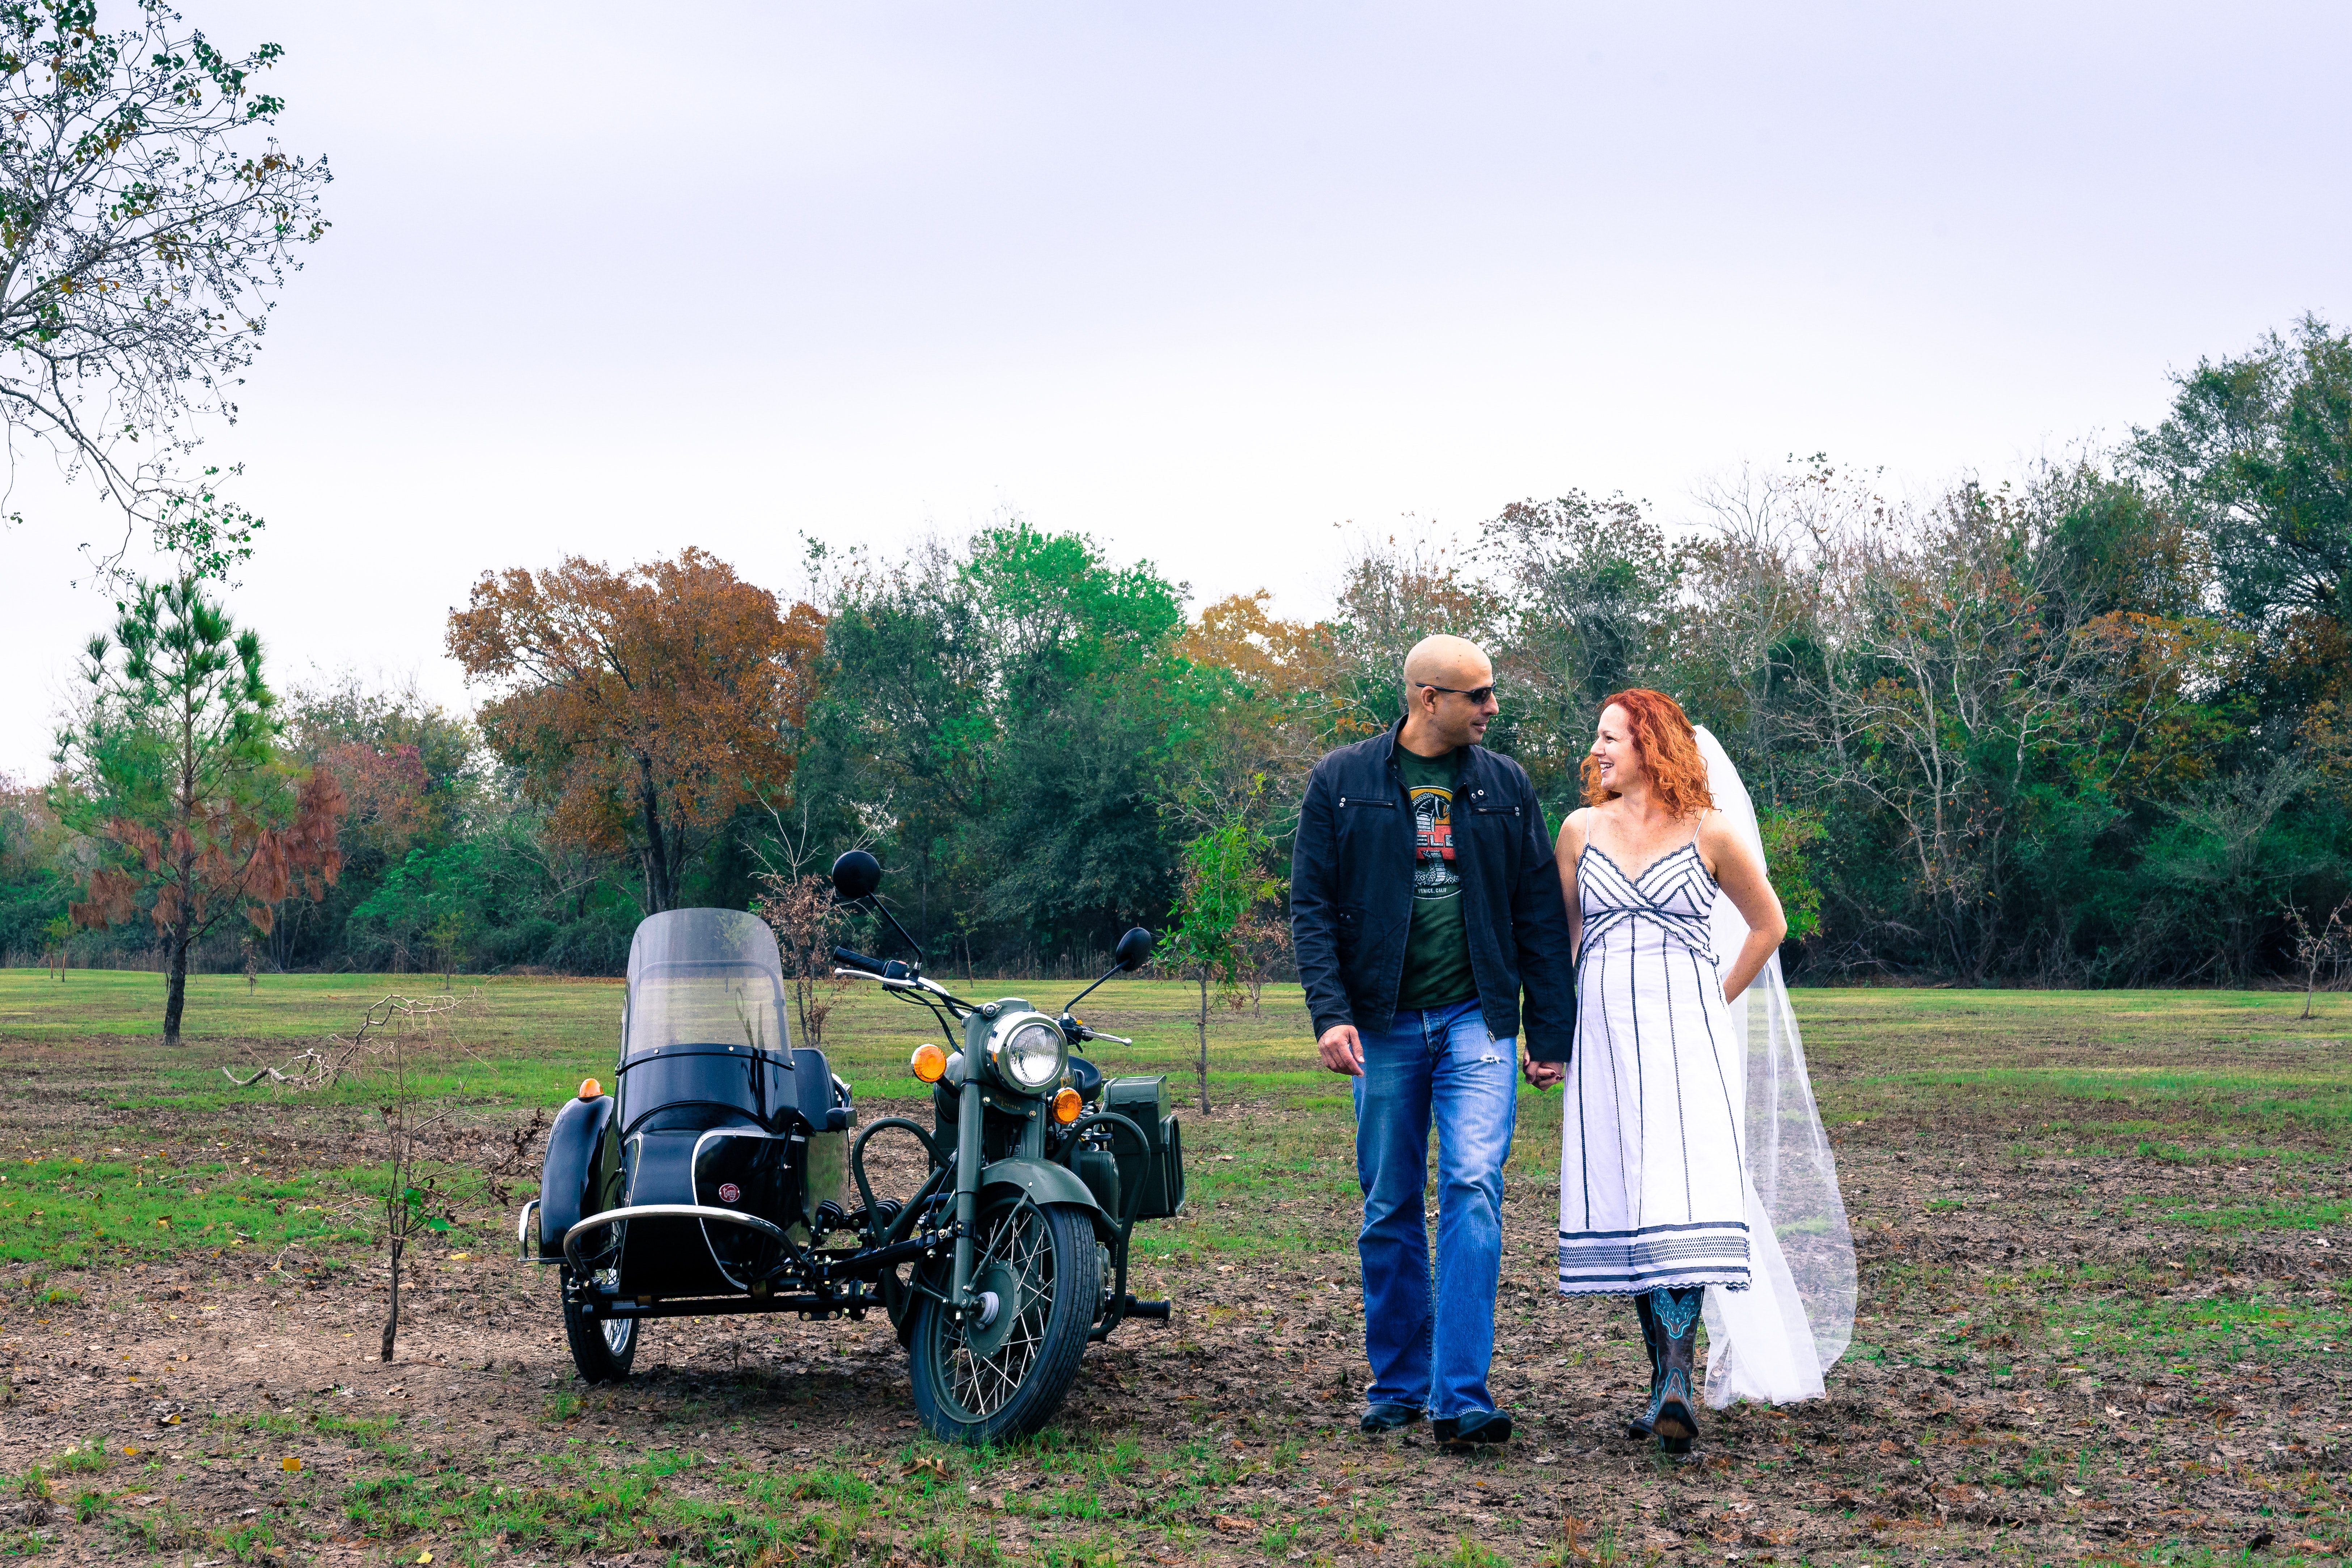
photograph, vehicle, wedding, tree, ceremony, plantation, bride, rural area, farm, photography, landscape, wedding dress, grassland, dress, meadow, soil, family